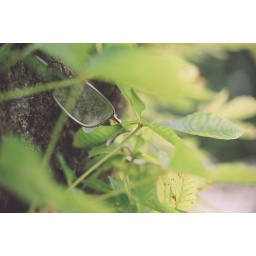
The glasses on the tree in Place Victor Hugo